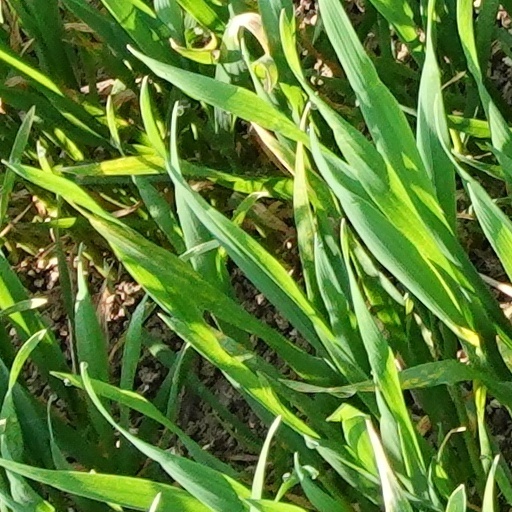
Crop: wheat